Leo Chiozza Money

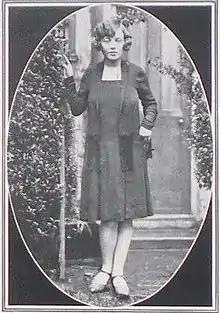
Irene Savidge in 1928

On the evening of St. George's Day, 23 April 1928, Money was in Hyde Park with Irene Savidge, a radio valve-tester from New Southgate in North London. Savidge was engaged to be married. A police constable spotted the exchange of what a later social historian described as "a rather chaste kiss". The police maintained that mutual masturbation was taking place, although Money claimed that he had been offering Savidge advice on her career. They were both arrested and charged with indecent behaviour, but the case was dismissed by the Marlborough Street magistrate, who awarded costs of £10 against the police.